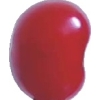
Label: cherry_sour